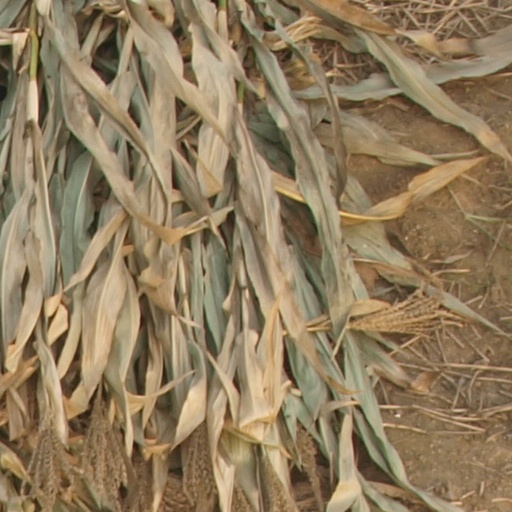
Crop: maize; corn